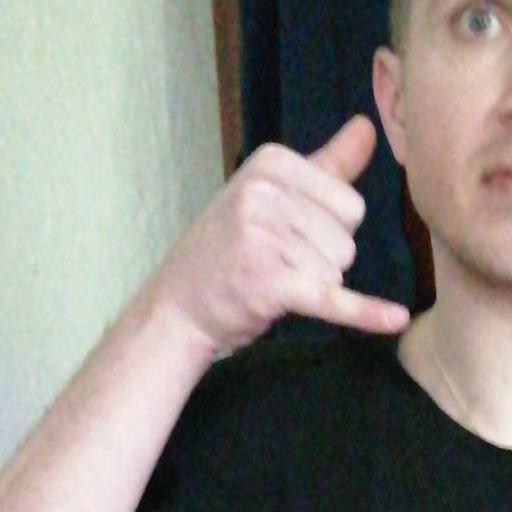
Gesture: call